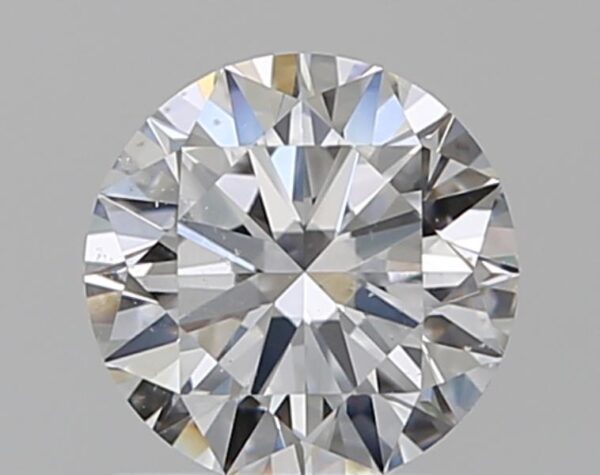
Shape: round
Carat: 0.75
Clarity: SI1
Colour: D
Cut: EX
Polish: EX
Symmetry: EX
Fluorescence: N
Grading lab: GIA
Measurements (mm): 5.8 x 5.83 x 3.55